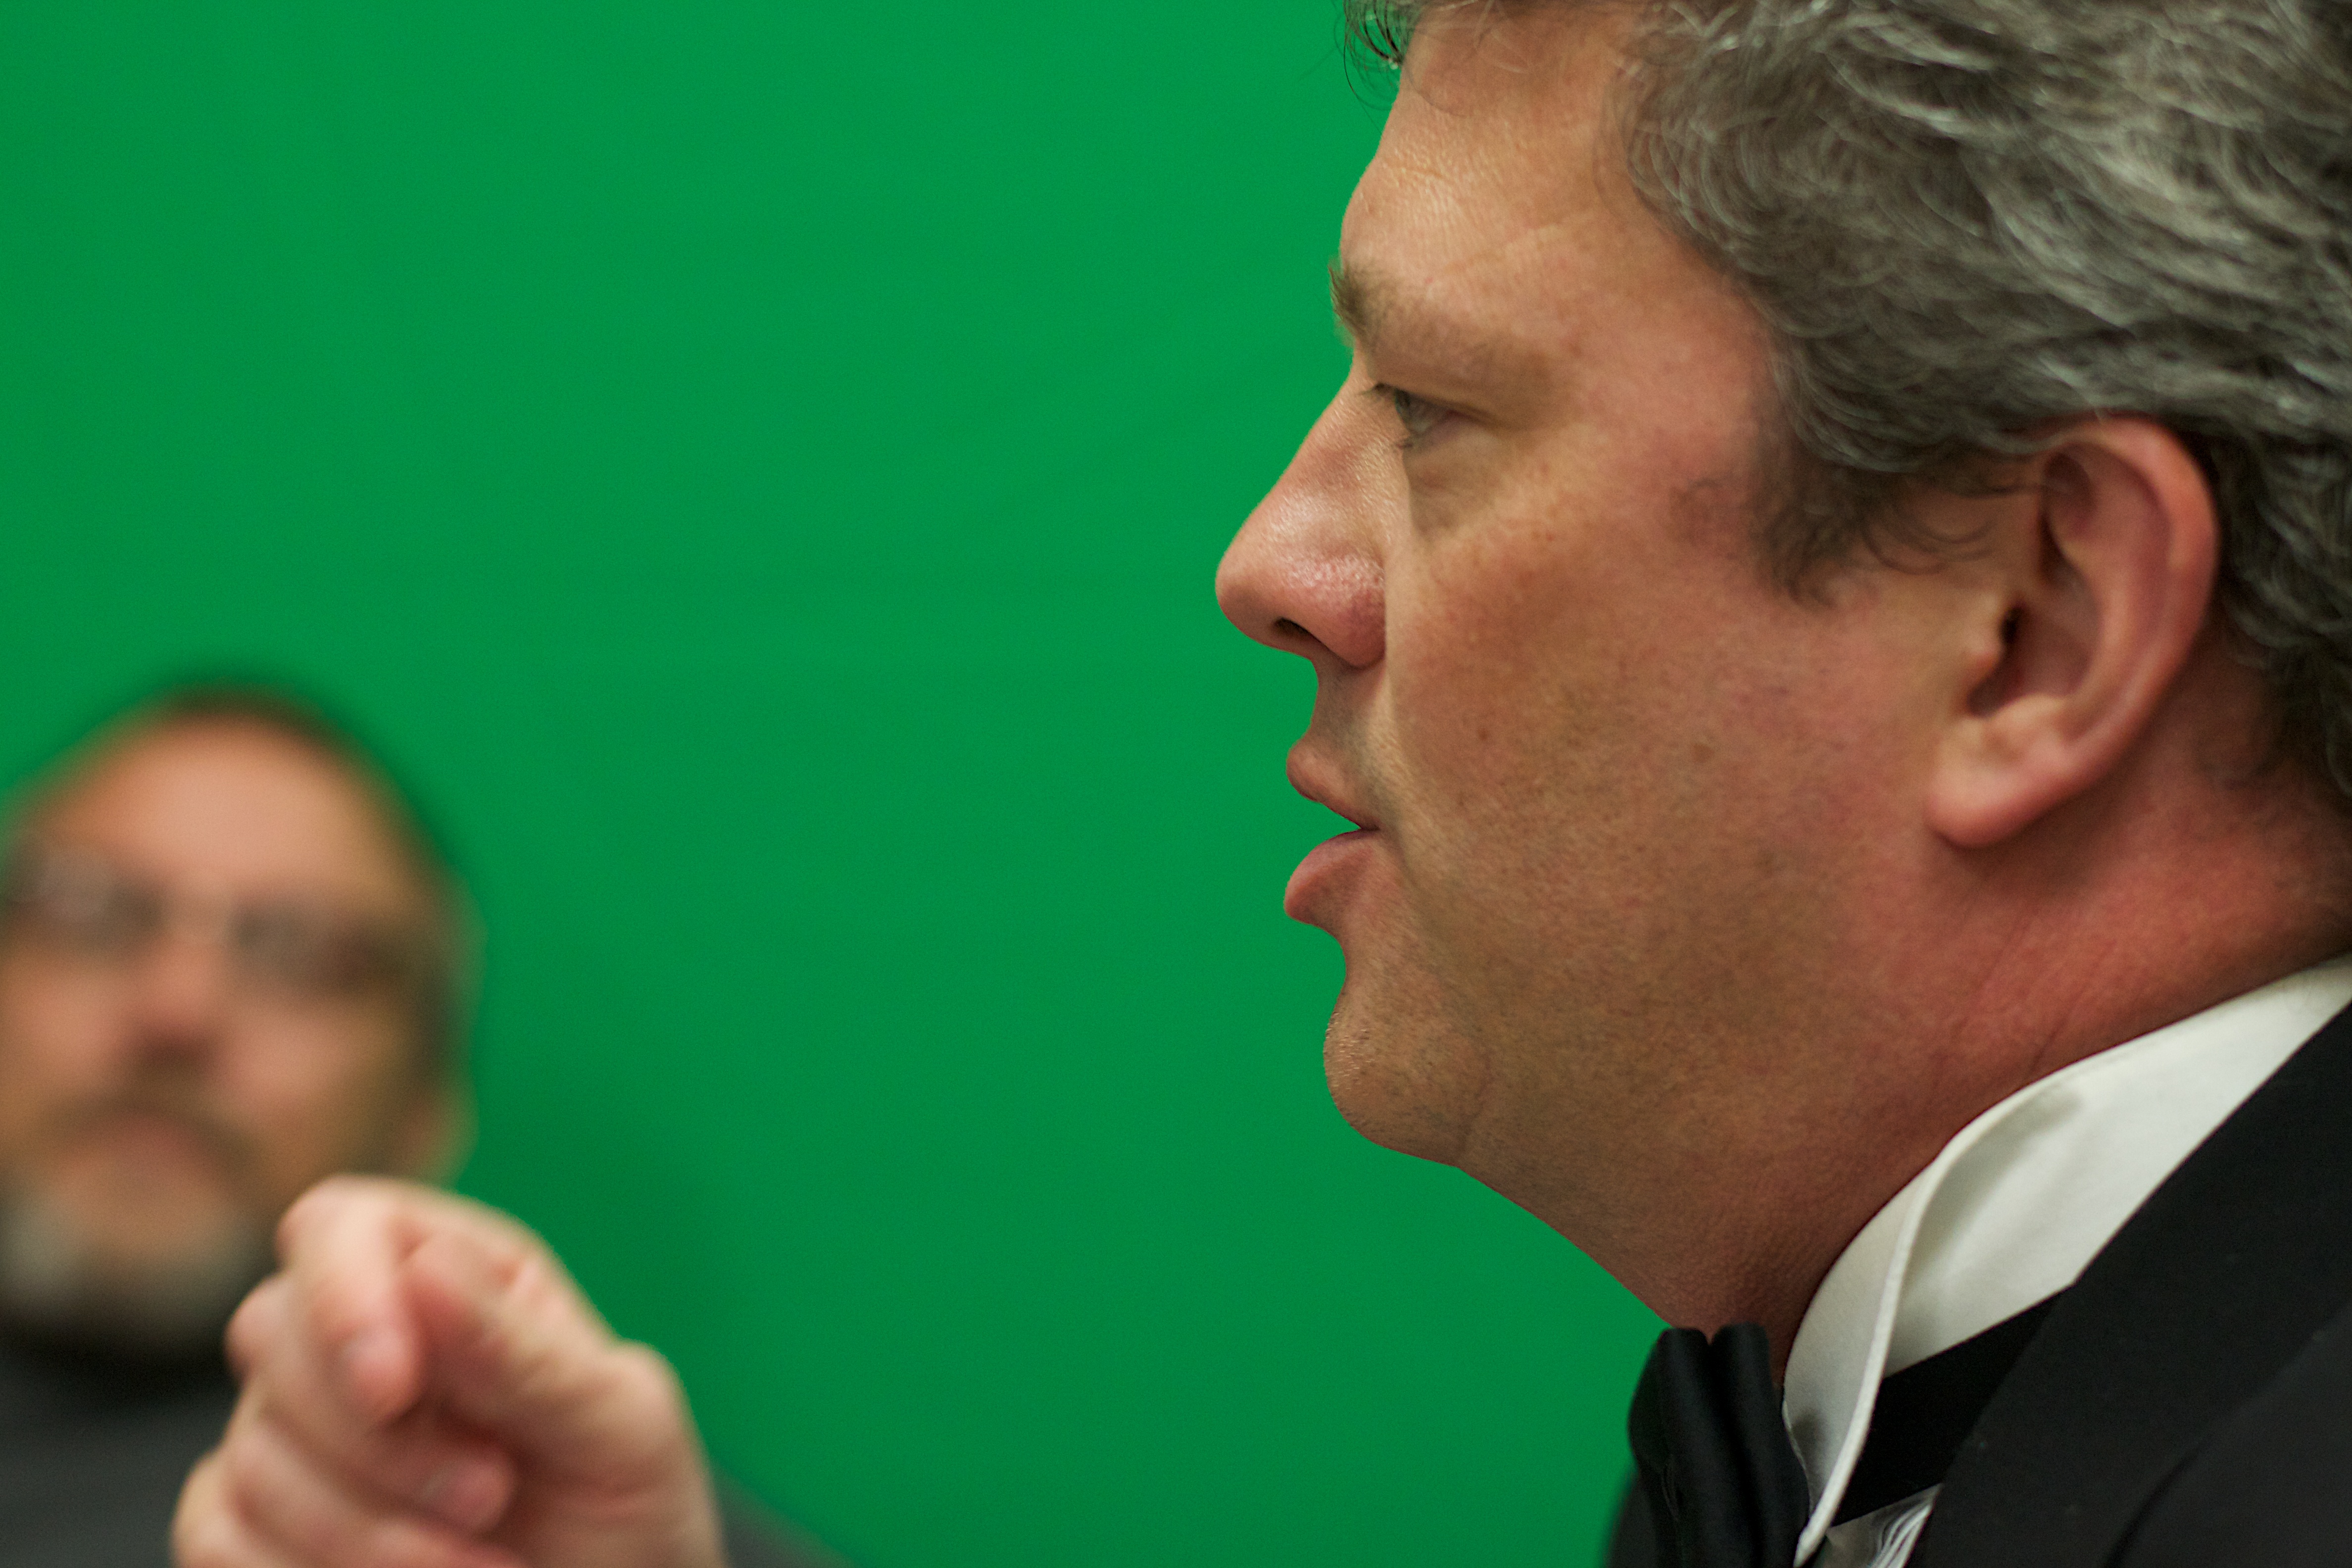
person, conversation, speech, odyssey